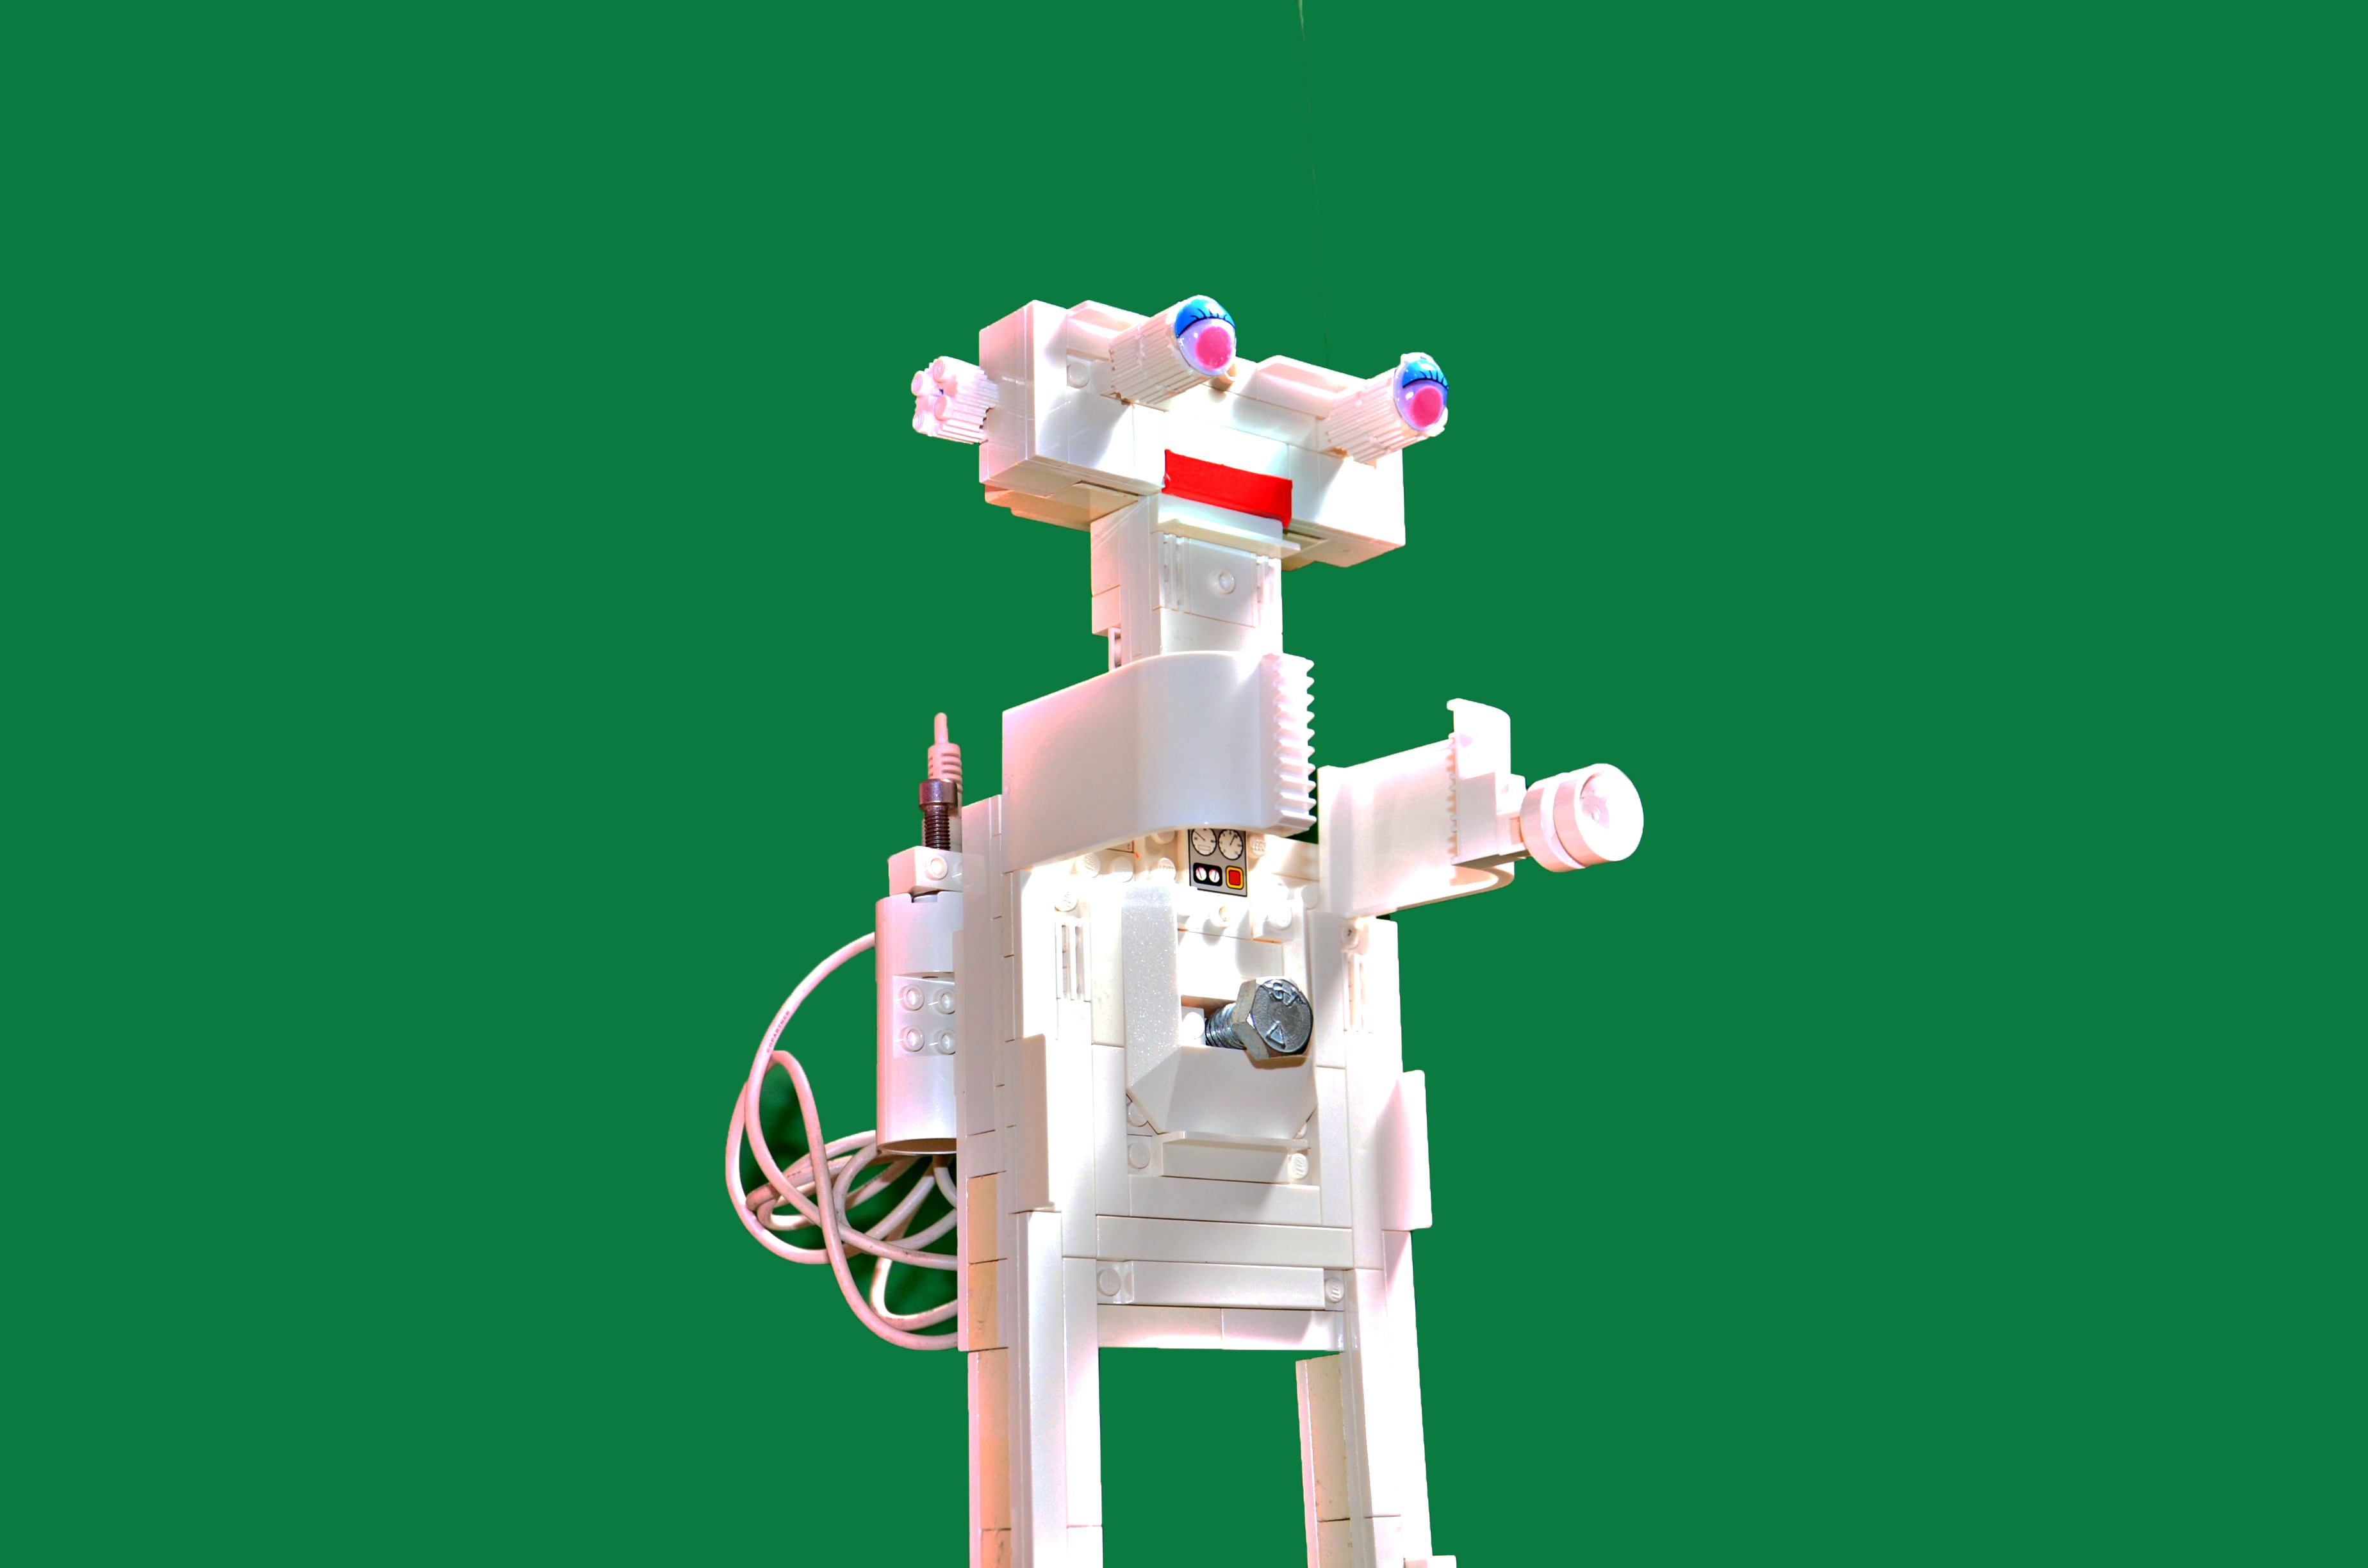
white, machine, product, nuts, wires, lego, robot, bolts, android, metallic, robotics, green background